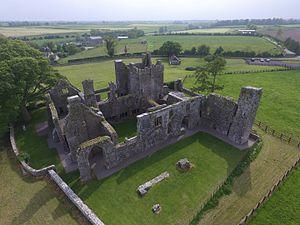
The Last Duel est un film américain réalisé par Ridley Scott, dont la sortie est prévue en 2021. Adapté d'un livre d'Eric Jager, le film revient sur le duel Carrouges-Legris de 1386, un des derniers duels judiciaires en France.
L’abbaye de Bective était une abbaye cistercienne située dans le village de Bective, dans le Comté de Meath, en Irlande. Fondée en 1147 par l'abbaye de Mellifont, dont elle est la première abbaye-fille, elle est puissamment fortifiée à la fin du XIIIᵉ siècle, ce qui lui donne un caractère de forteresse. Elle ferme ses portes en 1536 lors de la dissolution des monastères décidée par Henri VIII.